Air Education Training Command Collaboration Portal

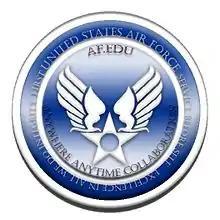
AETC Collaboration Portal Logo.

The Air Education Training Command Collaboration Portal (ACP) provides collaboration services to the United States Air Force academic institutions and select training organizations. The Air Collaboration Portal has evolved and now provides other collaboration components such as blogs, wikis, and instant messaging to the U.S. Air Force.